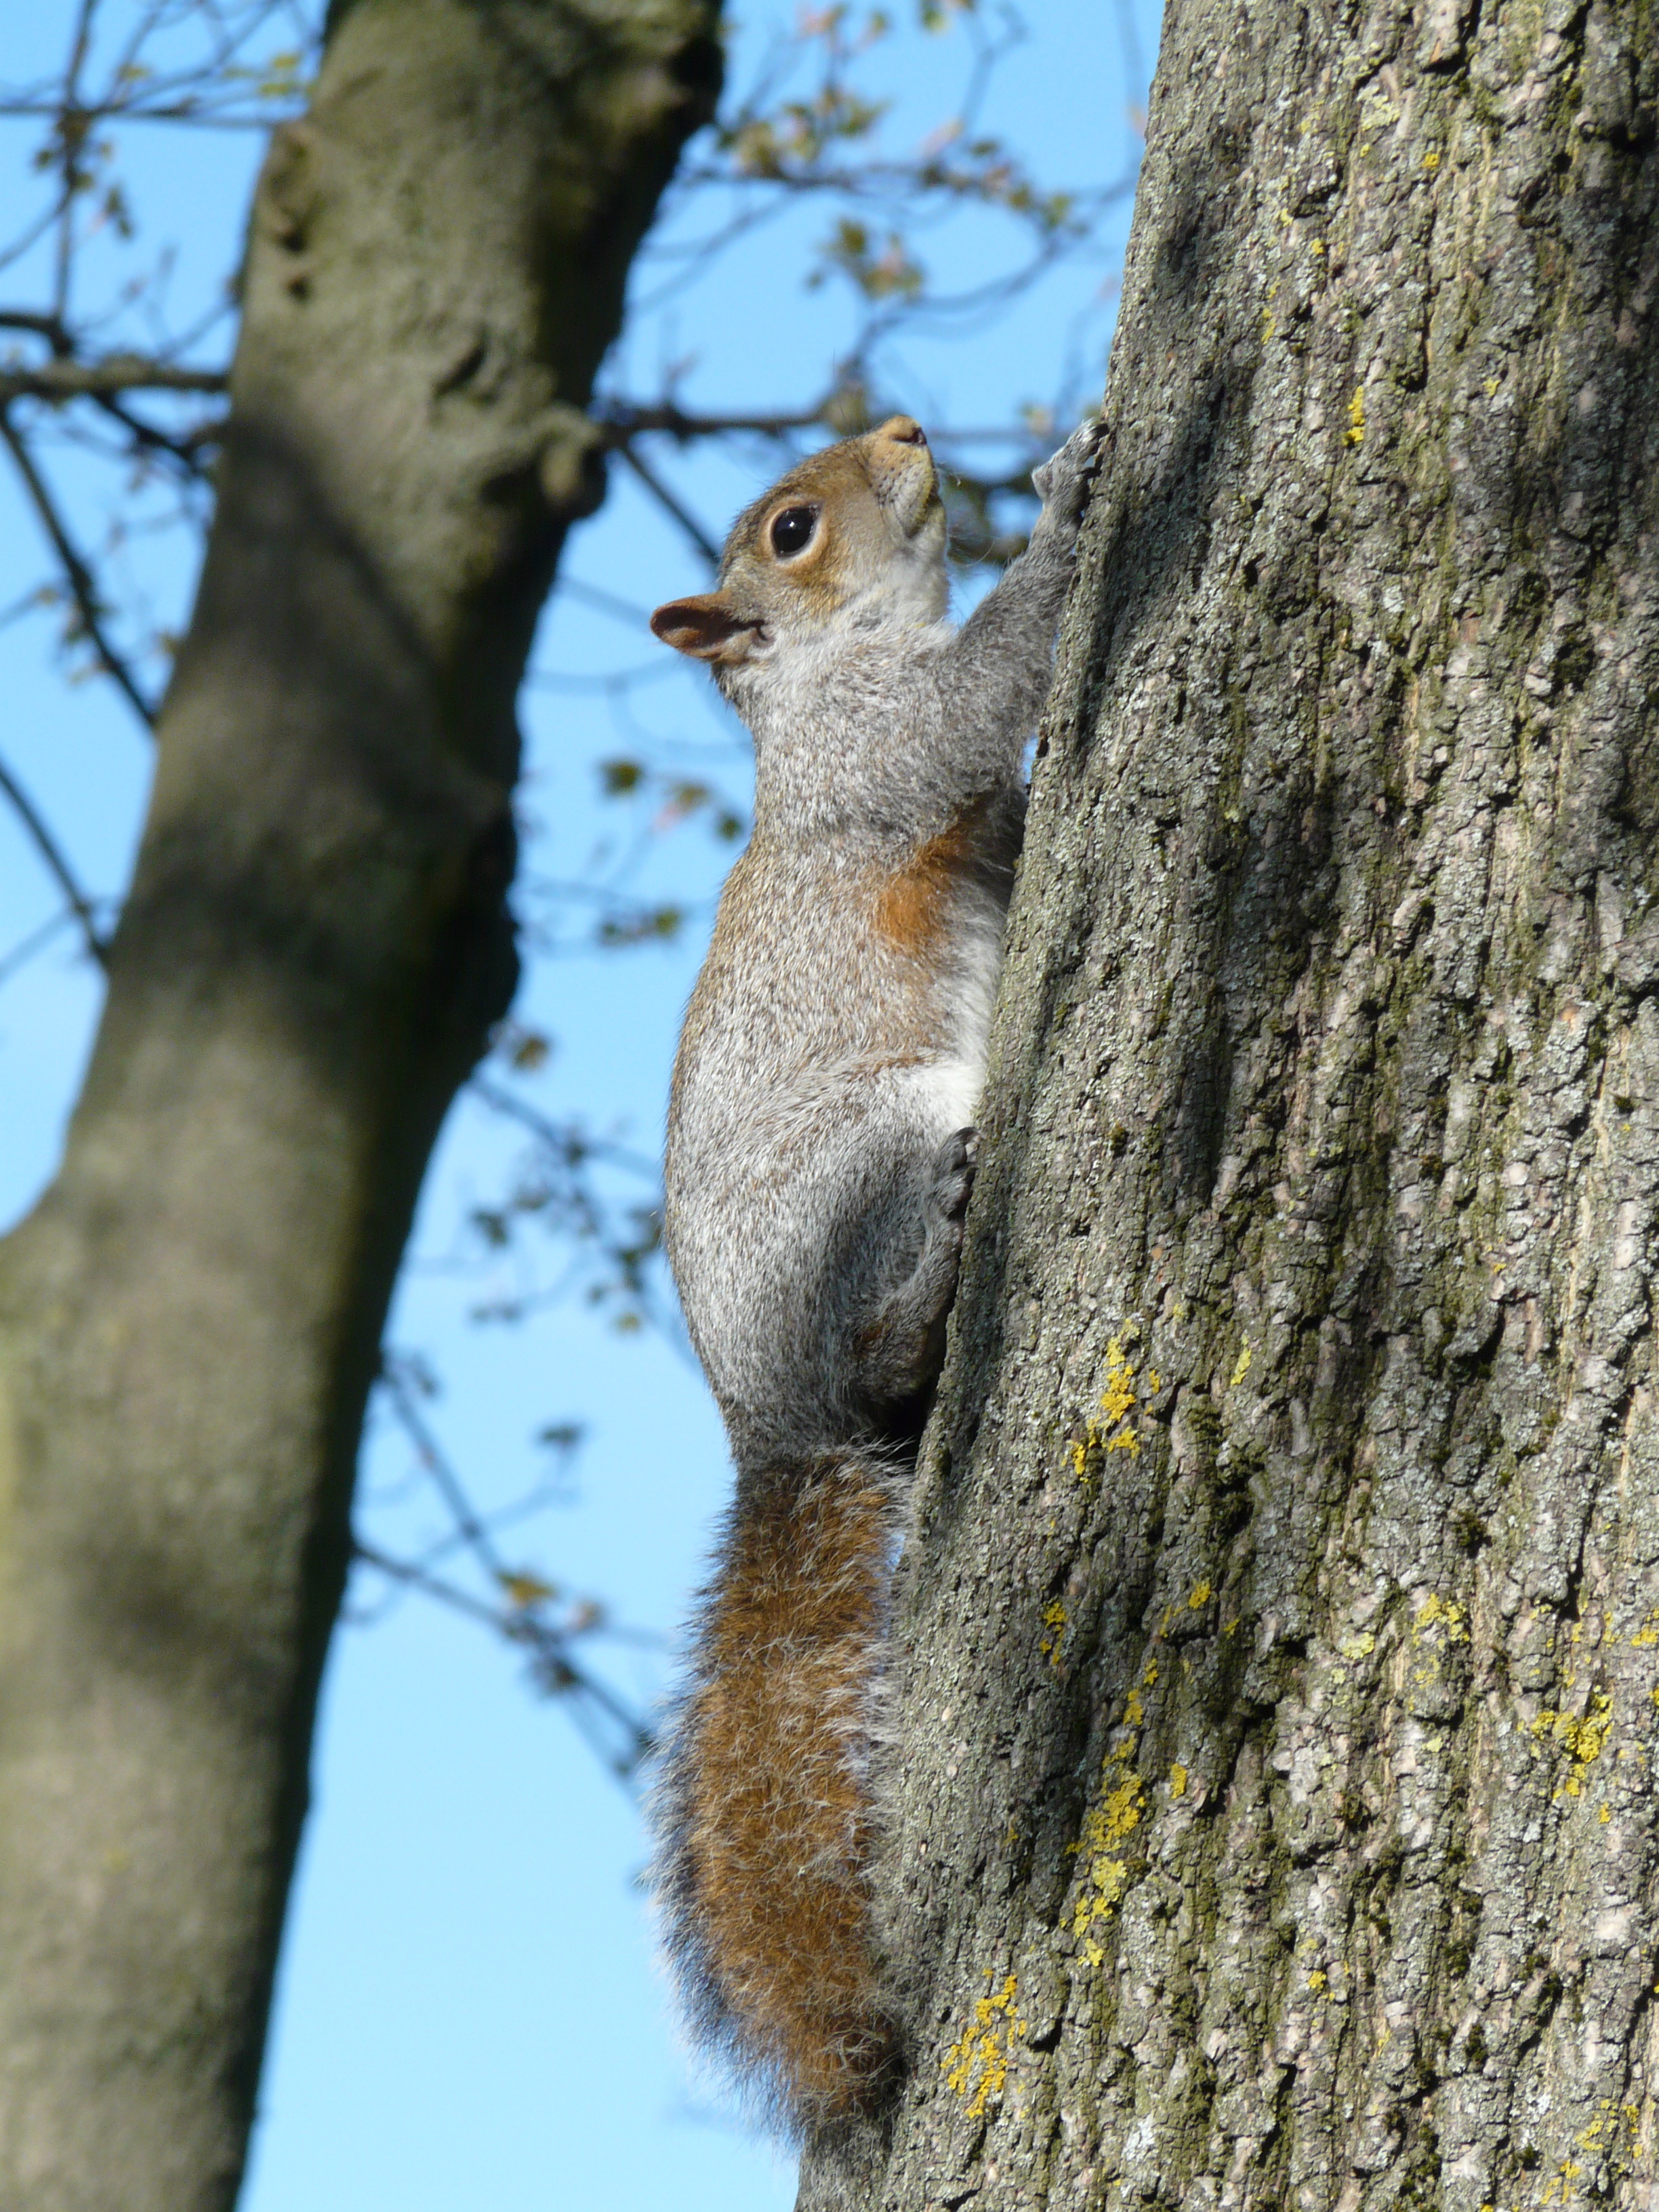
tree, nature, branch, wildlife, mammal, squirrel, rodent, fauna, vertebrate, the squirrel